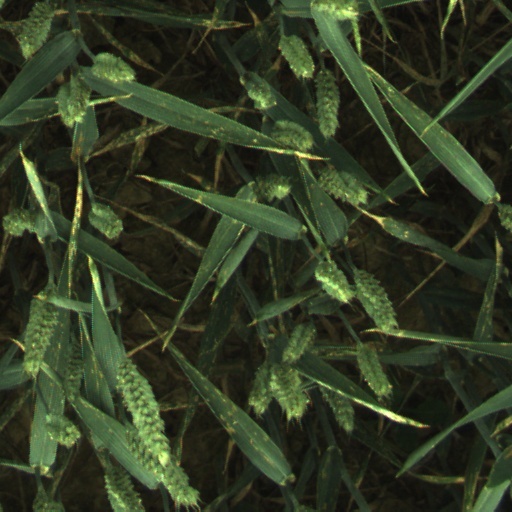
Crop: wheat